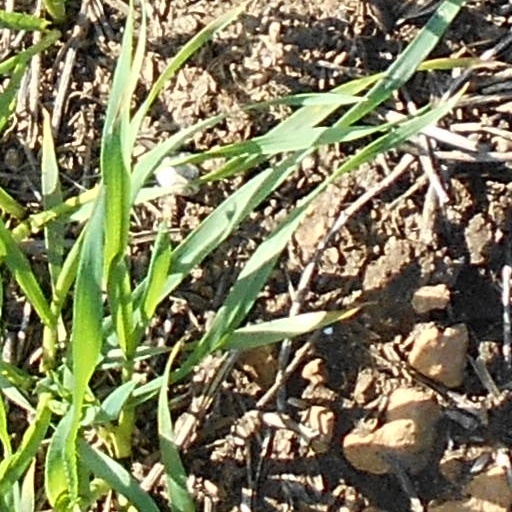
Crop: wheat